Visiting nurse association

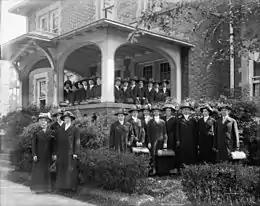
Visiting nurses of Detroit (1914)

In the late 1800s, several district nurse associations began to form in the northeastern United States based on the British district nurse model. Among the first district nurse associations in the United States were the Buffalo District Nursing Association in 1885, The Boston Instructive District Visiting Nurse Association in 1886, Visiting Nurse Association of Philadelphia in 1886, and the Chicago Visiting Nurse Association in 1889.